Crossing the floor

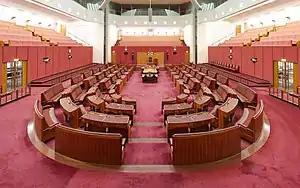
In the Australian Senate, Senators vote in favor of a motion by sitting on the benches to the president's right (left of photo), and against it by sitting on the benches to the president's left (right of photo)

In some parliamentary systems (e.g., in Canada and the United Kingdom), politicians are said to cross the floor if they formally change their political affiliation to a political party different from the one they were initially elected under. In Australia, this term simply refers to Members of Parliament (MPs) who dissent from the party line and vote against the express instructions of the party whip while retaining membership in their political party.